Question: Please indicate a possible affordance area of the sit_on_bench that can be used for sitting on
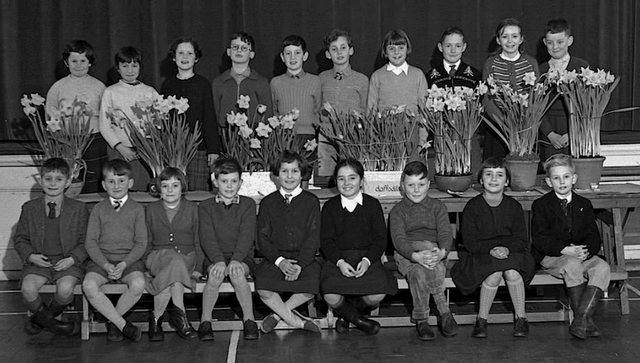
Answer: [16.5, 233.5, 625.5, 288.5]